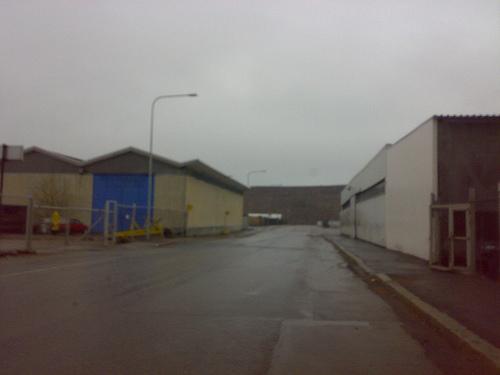
Weather: foggy or hazy